Namco 50th Anniversary

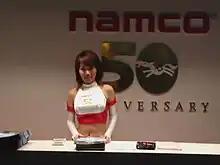
Namco 50th Anniversary model at the 2005 Tokyo Game Show

Several video games were produced for the 50th Anniversary celebration. On March 24, 2005, "NamCollection" was announced for the PlayStation 2 in Japan, being set for a June 2 release date before being pushed to July 31. The collection compiles five Namco-published PlayStation games —"Ridge Racer", "Tekken", "", "Ace Combat 2", and "Mr. Driller"—onto one disc, presented alongside rearranged soundtracks and artwork scans. A similar collection, "Namco Museum 50th Anniversary", was published on August 30, 2005 for the PlayStation 2, Xbox, GameCube, and PC. Developed by Digital Eclipse, it includes 16 Namco arcade games, in addition to featuring five popular songs from the 1980s.